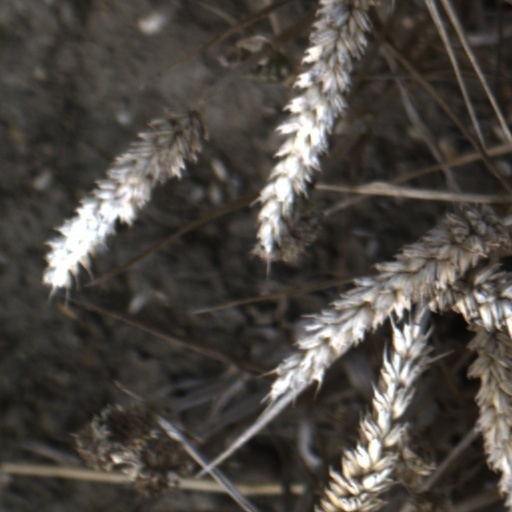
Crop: wheat